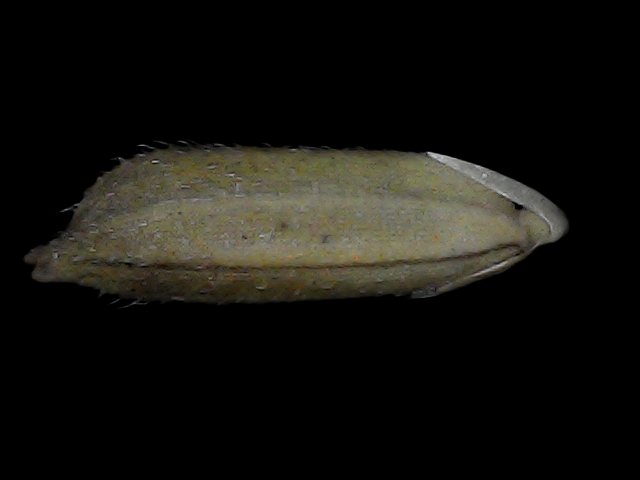
Rice variety: Bd93